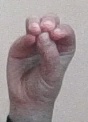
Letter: ha